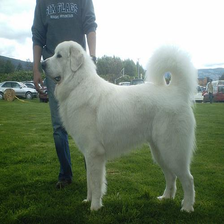
Species: dog
Breed: great pyrenees